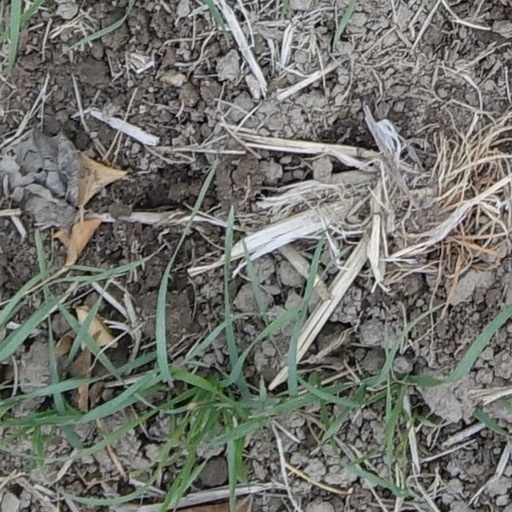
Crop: wheat